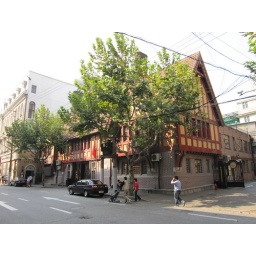
A refurbished pre WWII building in a side street of the Bund